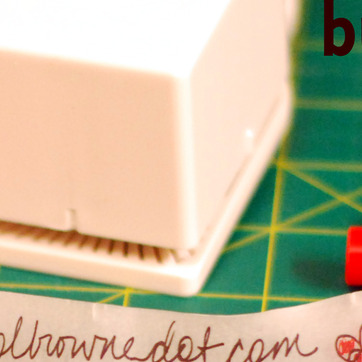
Material: plastic